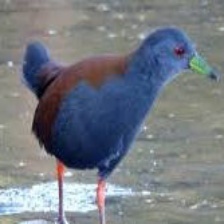
Species: BLACK TAIL CRAKE
Scientific name: AMAURORNIS BICOLOR